Allard Motor Company

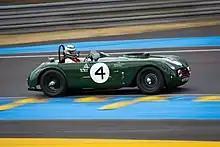
Allard J2X as seen in 1952 at Le Mans, 2015

Sydney Allard soon saw the potential of the economically more vibrant – but sports car starved – U.S. market and developed a special competition model to tap it, the J2. The new roadster, weighing just , was a potent combination of a lightweight, hand-formed aluminium body fitted with new coil spring front suspension, fitted with inclined telescopic dampers, and de Dion-type rear axle, inboard rear brakes, and , Mercury flathead V8, with the option of an Ardun hemi conversion. The J2 had a disturbing tendency to catch fire when started.